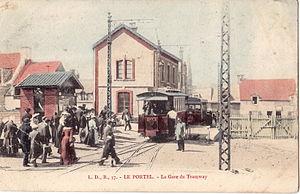
Carte postale ancienne éditée par L. D., B., n°37
La gare du Portel est une ancienne gare ferroviaire française de la ligne de chemin de fer secondaire de Boulogne au Portel de la Société des chemins de fer économiques du Nord, située sur le territoire de la commune du Portel, dans le département du Pas-de-Calais, en région Hauts-de-France.